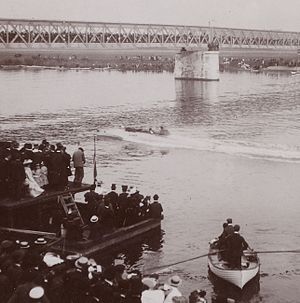
Émile Thubron
"Ernest Blakelock ""Émile"" Thubron var en fransk sportsudøver som deltog i OL 1908 i London.